Adua and Her Friends

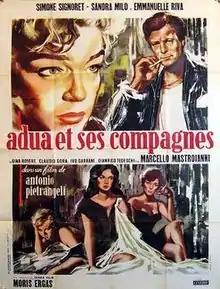

Adua and Her Friends, also known as "Hungry For Love", is a 1960 Italian film directed by Antonio Pietrangeli with a collaborative screenplay by the film's director together with Ruggero Maccari, Ettore Scola and Tullio Pinelli. The movie is about four prostitutes who start a restaurant after their brothel is shut down by the Merlin law, which made brothels illegal in Italy.